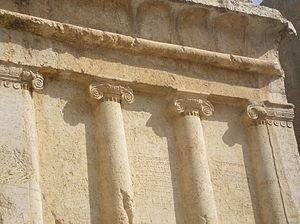
La tombe de Zacharie est un monument situé dans la vallée du Cédron à Jérusalem, au pied du cimetière juif du mont des Oliviers. Cette « tombe » est attribuée par le folklore à Zacharie fils du Grand prêtre Yéhoyadah, mort assassiné sous le roi Joas au IXᵉ siècle av. J.-C.